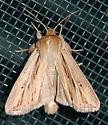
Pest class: wheathead_armyworm_Dargida_diffusa